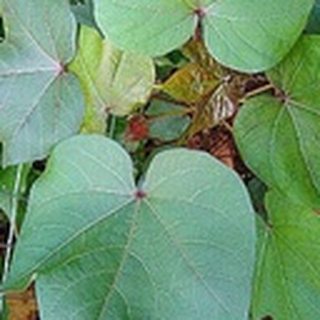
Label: healthy_cotton